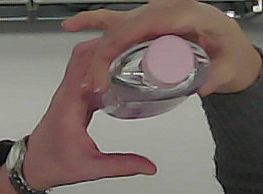
Product: johnson_baby